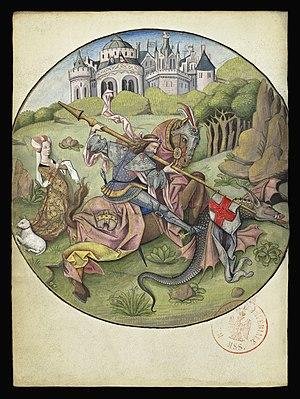
Saint Georges et le Dragon, gravure coloriée extraite des Heures de Charles d'Angoulême, f. 116, (XVe siècle)
Les Heures de Charles d'Angoulême est un livre d'heures commandé par Charles d'Angoulême, père du roi François Ier de France actuellement conservé a la Bibliothèque nationale de France de Paris, sous la cote Latin 1173.